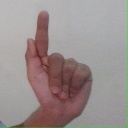
अक्षर: ळ